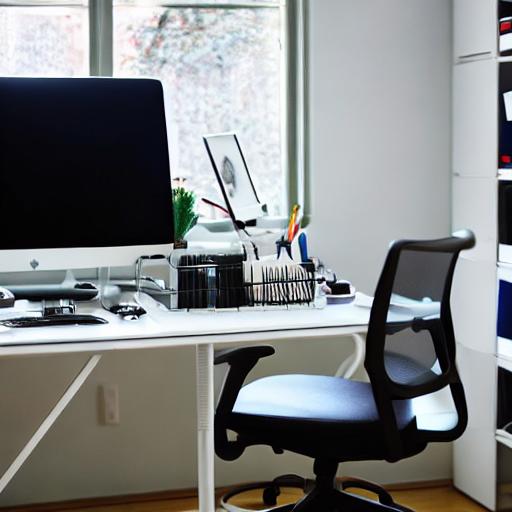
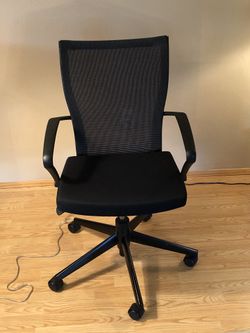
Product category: items_chair
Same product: no